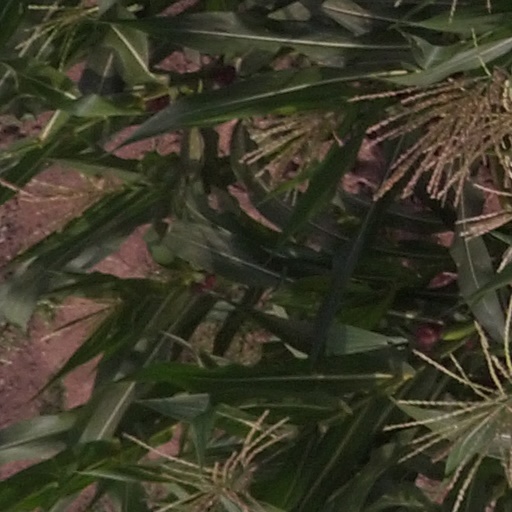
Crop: maize; corn